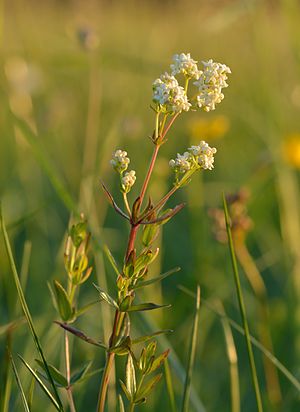
Trenervet snerre
Trevenet Snerre
Trenervet snerre er en 20-50 cm høj urt, der vokser på overdrev, skovenge og vejkanter.